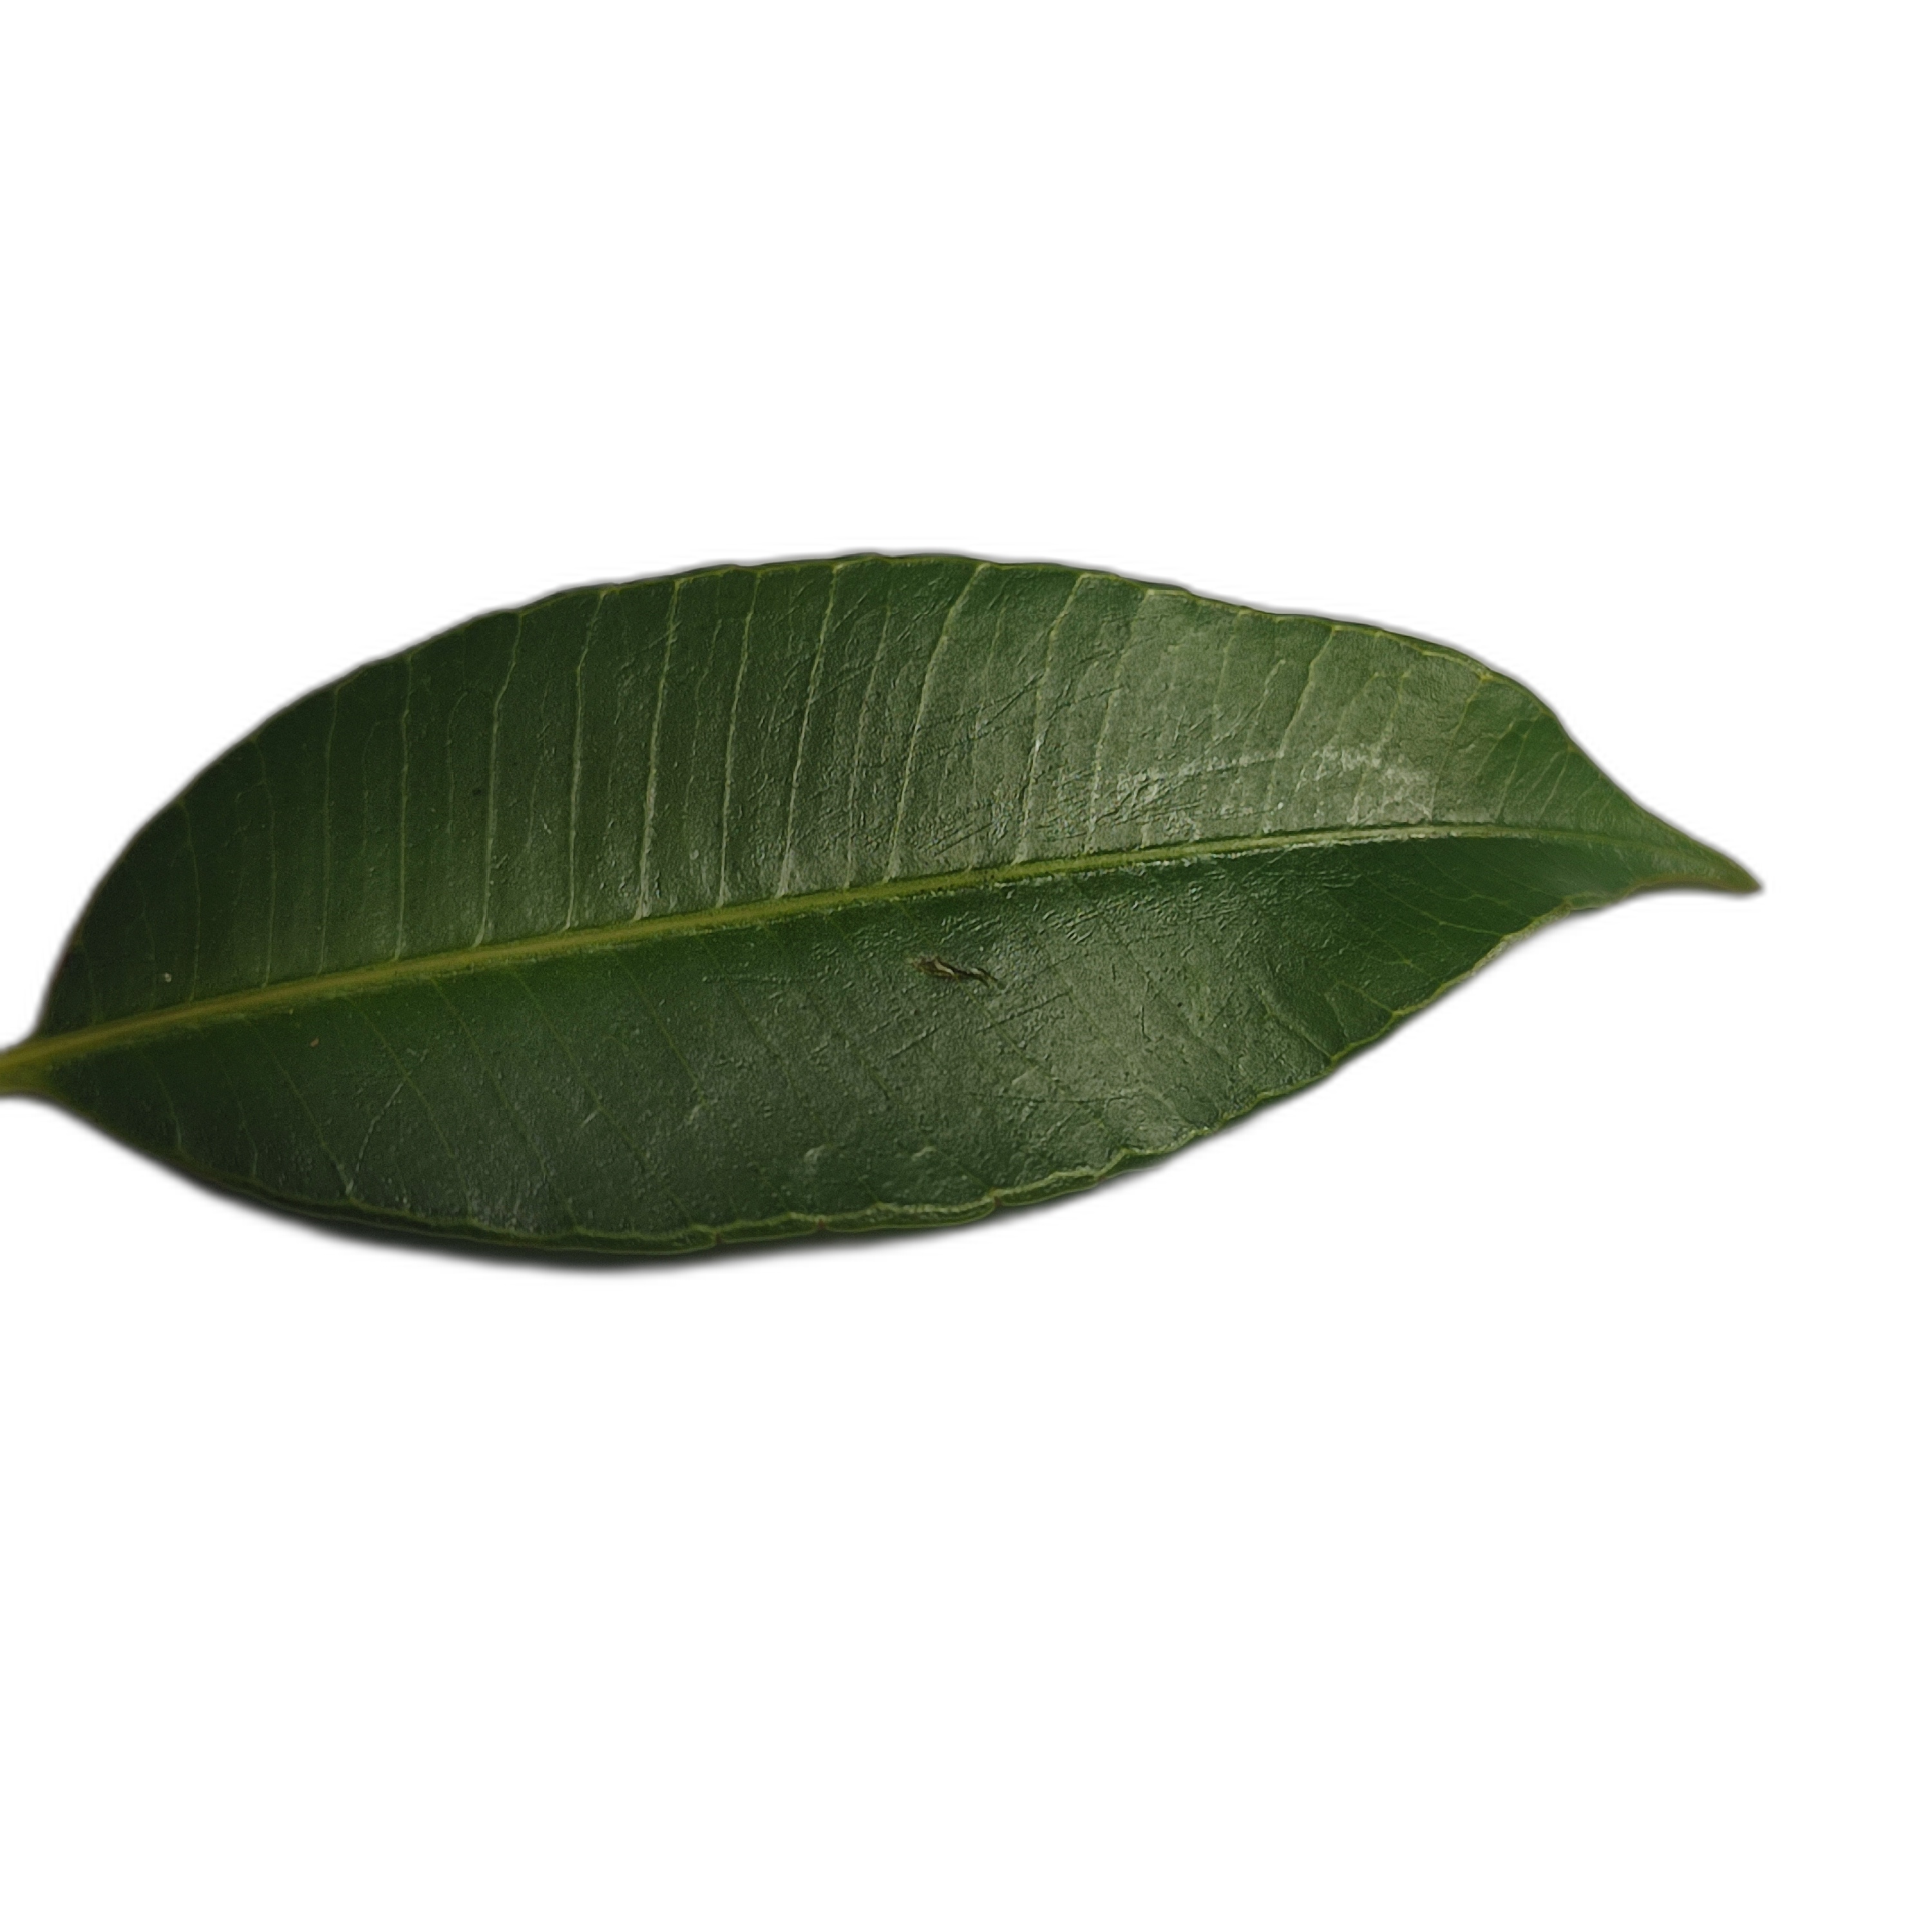
Label: healthy